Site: brandenburg
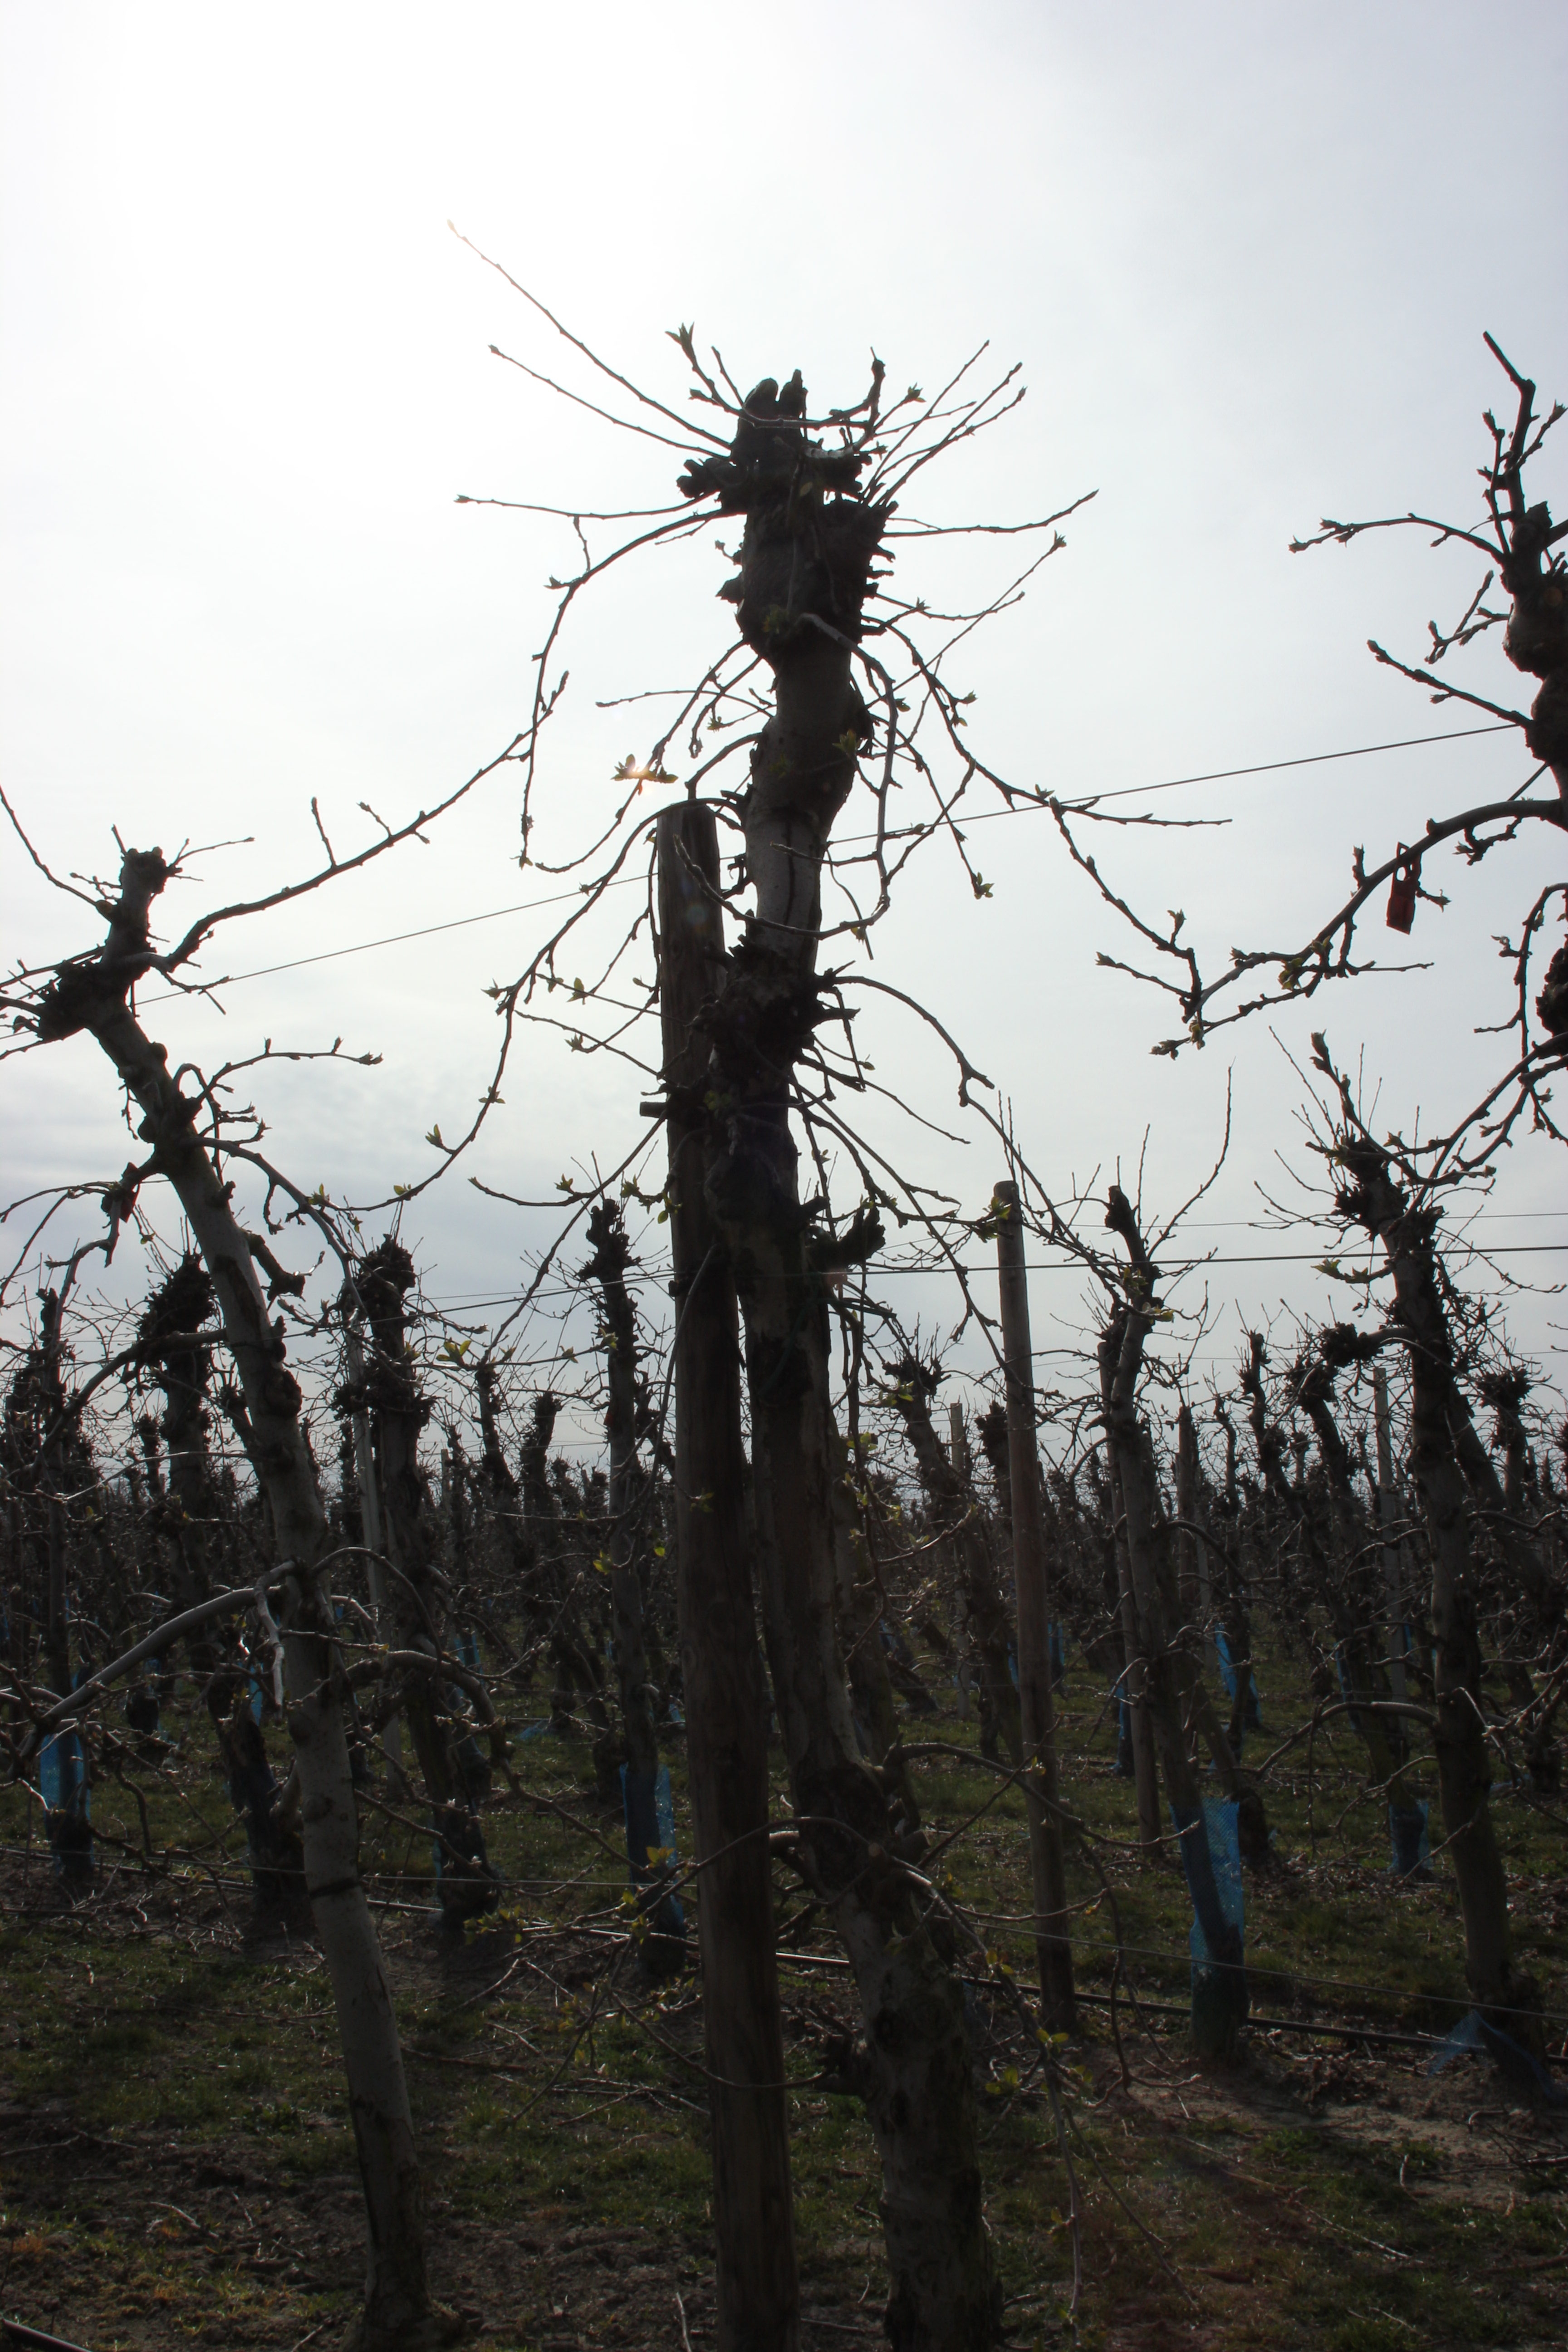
Growth stage (BBCH 54): Inflorescence emergence